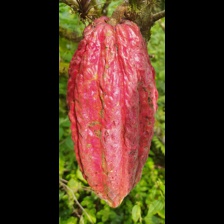
Label: sana